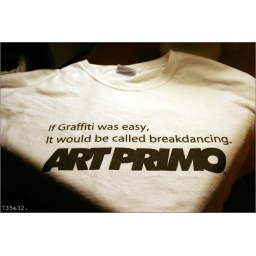
A shirt from back in my street art days.